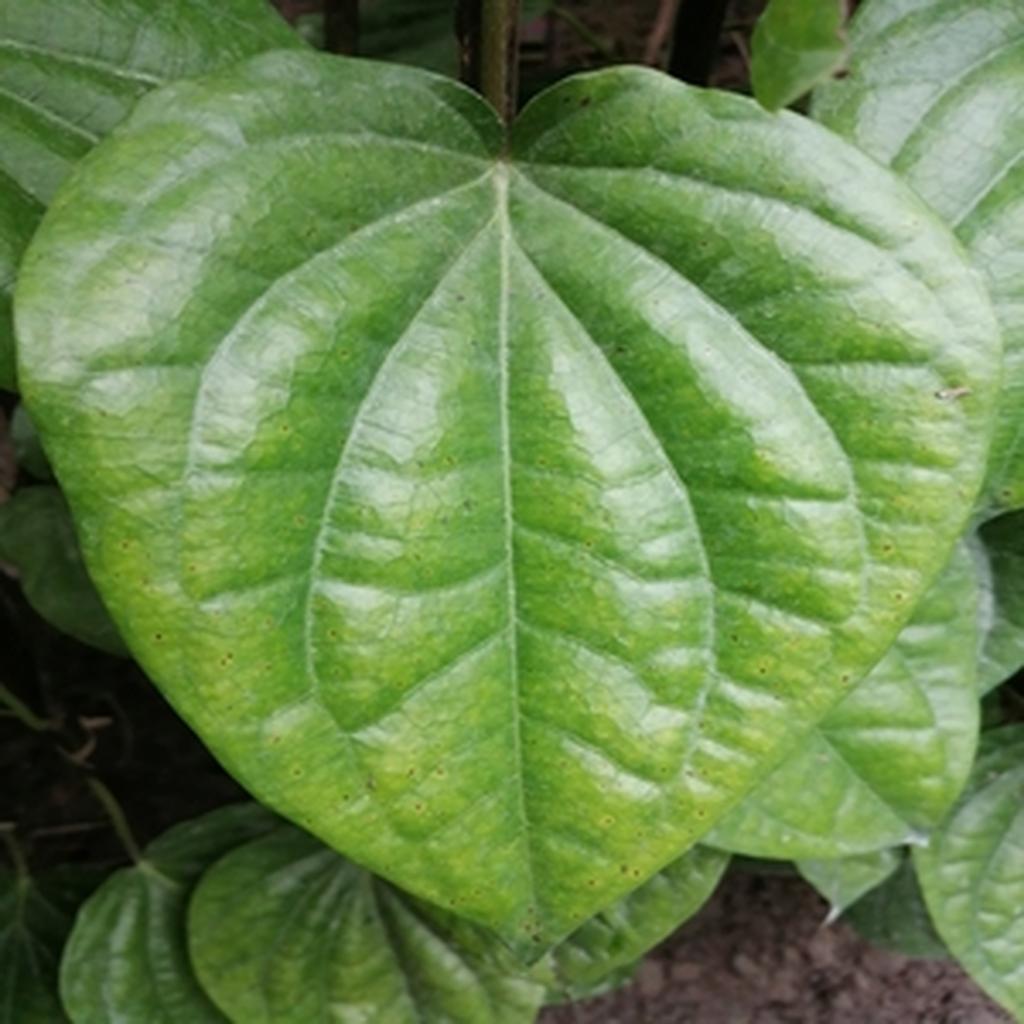
Label: Leaf_Spot